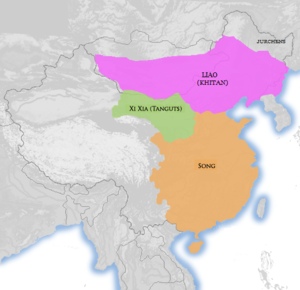
La liste des monarques de Chine réunit les rois et empereurs qui ont régné sur les différentes parties de la Chine jusqu'à l'abolition de la monarchie, en 1912. Le titre de « roi » est porté jusqu'à l'avènement de Qin Shi Huang, en 247 av. J.-C., qui prend le titre d'« empereur ».